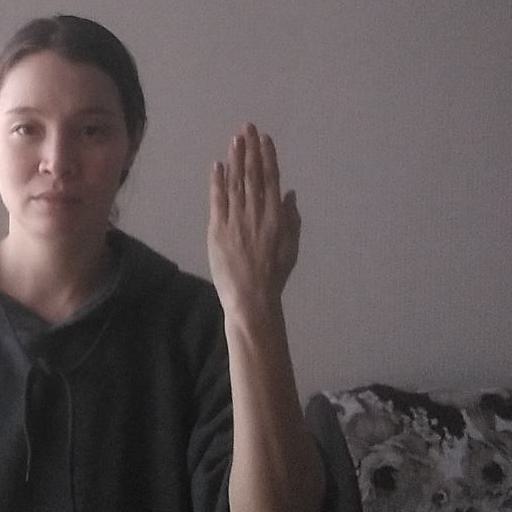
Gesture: stop_inverted